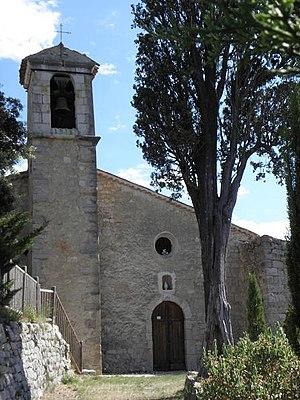
Chapelle N.D. de Beauvoir à Montferrat (83)
Montferrat est une commune française située dans le département du Var en région Provence-Alpes-Côte d'Azur.